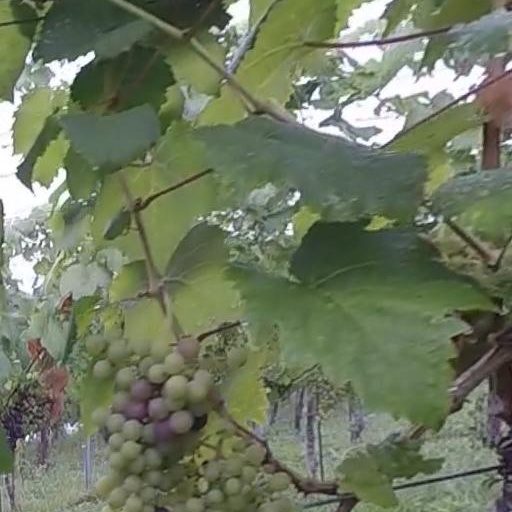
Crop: grape